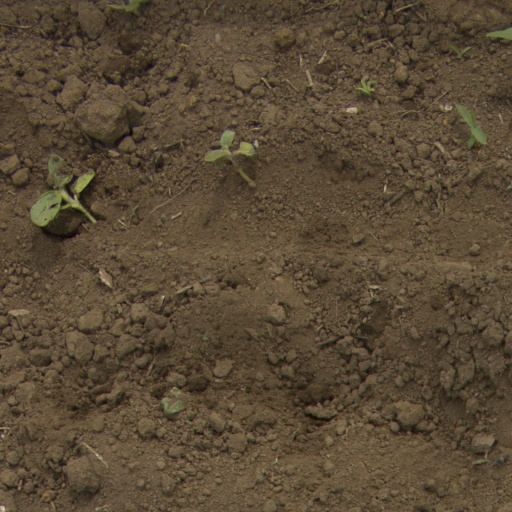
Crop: Jerusalem artichoke